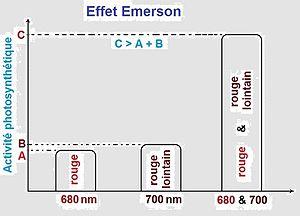
Effet Emerson
Robert Emerson est un biologiste américain. Ses travaux de recherche portaient sur le mécanisme de la photosynthèse.